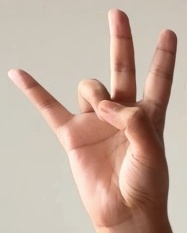
ASL sign: 7